Carlos Calvo (historian)

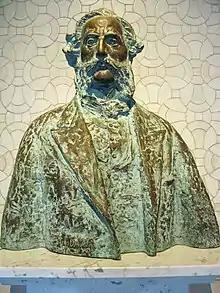
Carlos Calvo

Carlos Calvo (February 26, 1824, Buenos Aires – May 2, 1906, Paris) was an Argentine publicist and diplomat who made influential contributions to international law. He is most well known for the Calvo Doctrine in international law, which holds that jurisdiction in international investment disputes lies with the country in which the investment is located.